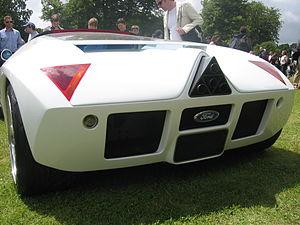
La Ford GT90 est un concept car développé et fabriqué par le constructeur américain Ford, présenté en 1995 au Salon de Détroit. C'est une voiture à deux places et à moteur central. Elle dispose d'un moteur V12 quadri-turbo de 720 ch lui permettant d'attendre une vitesse de 378 km/h. Son nom fait référence à la GT40, de laquelle elle est le successeur spirituel, mais elle ne lui emprunte que peu d'éléments visuels.